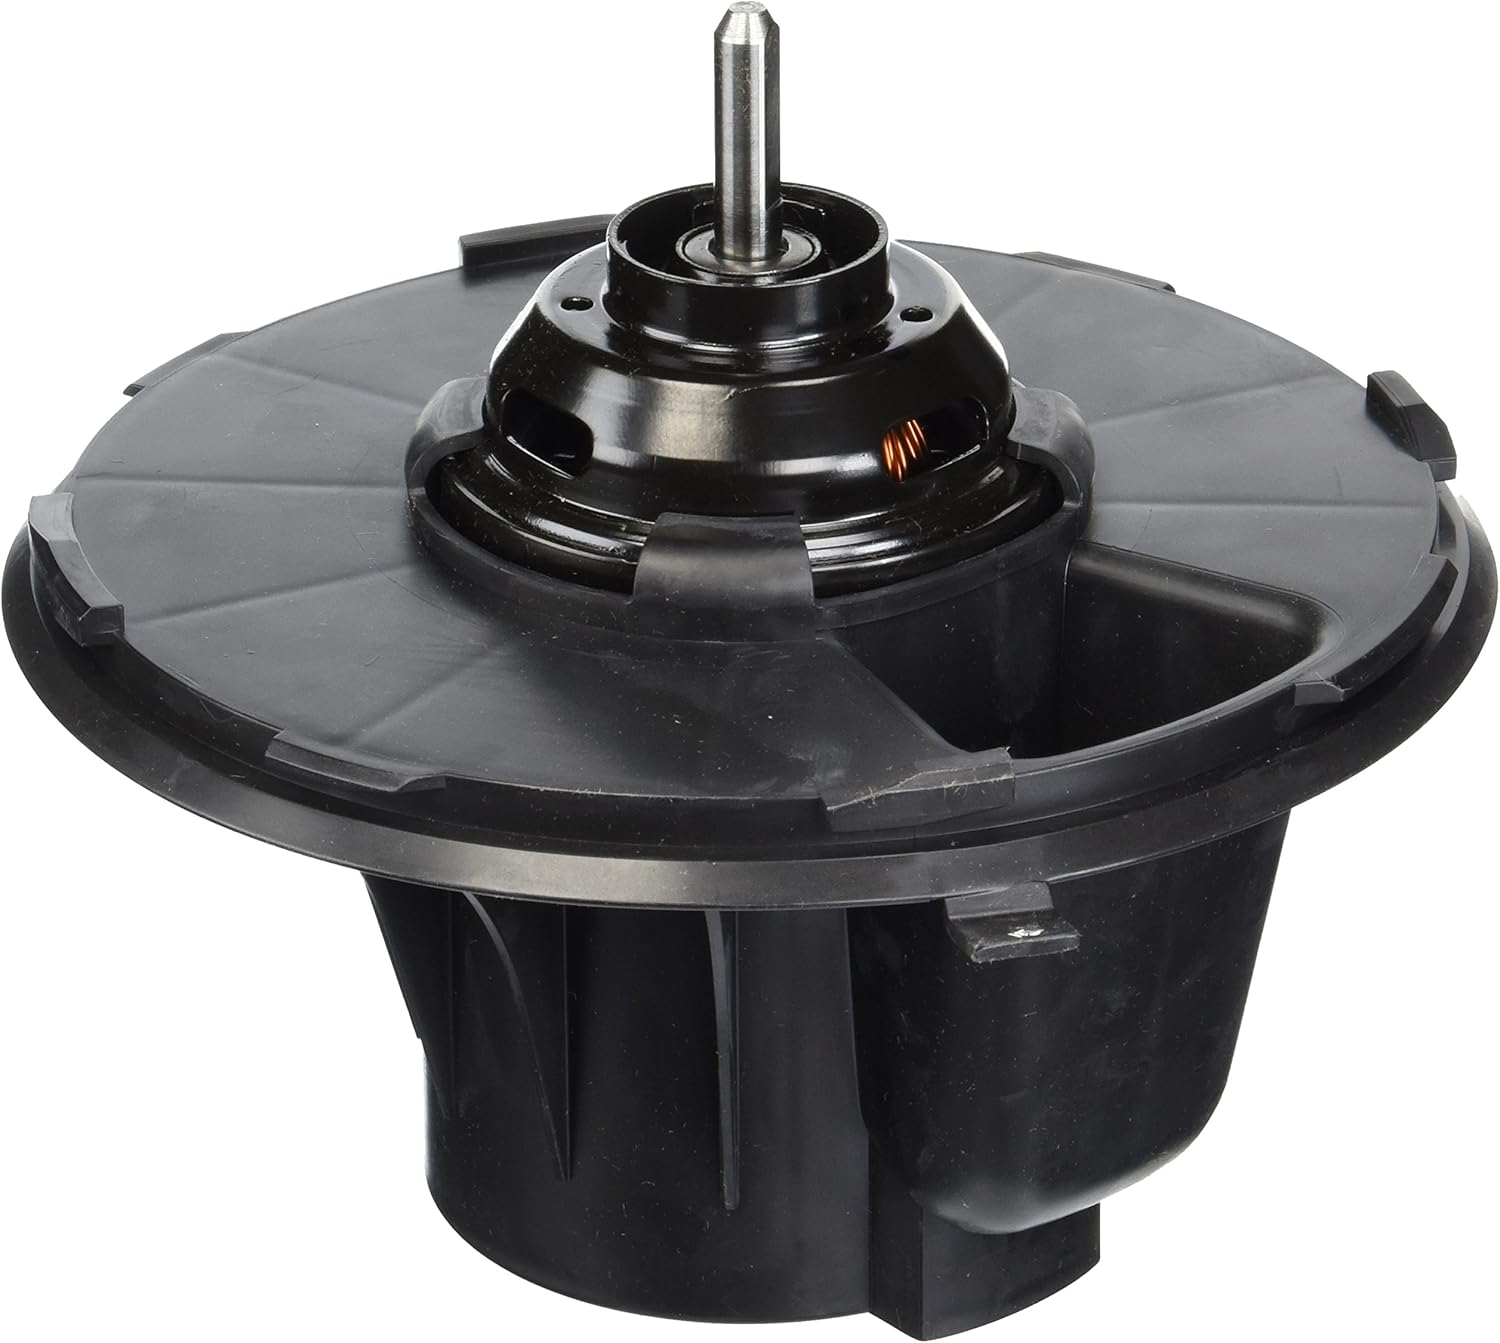
Motorcraft MM858 New Blower Motor
Category: Automotive
Motorcraft New Blower Motors are designed and tested to meet OE requirements for durability and reliability under extreme conditions. These motorare made of high quality material capable of long, maintenance-free life ensuring long lasting durability.
Features: Designed to move the air required for ventilation, heating and air conditioning quietly and efficiently | Minimal use of power | Made of high quality material | Ensures long, maintenance-free life | Highly durable